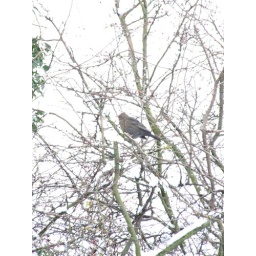
Perched in the trees at Three Bridges, a blackbird